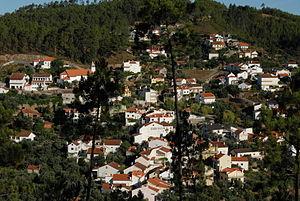
Cambas est une ville portugaise traversée par le fleuve Zêzere.